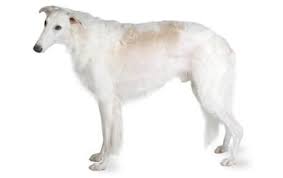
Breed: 226-n000064-borzoi